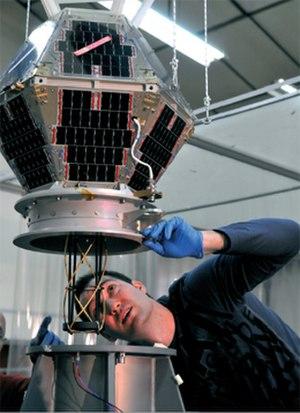
Nanosat-1B était un satellite artificiel espagnol développé par l'Institut national de technique aérospatiale et lancé le 29 juillet 2009.